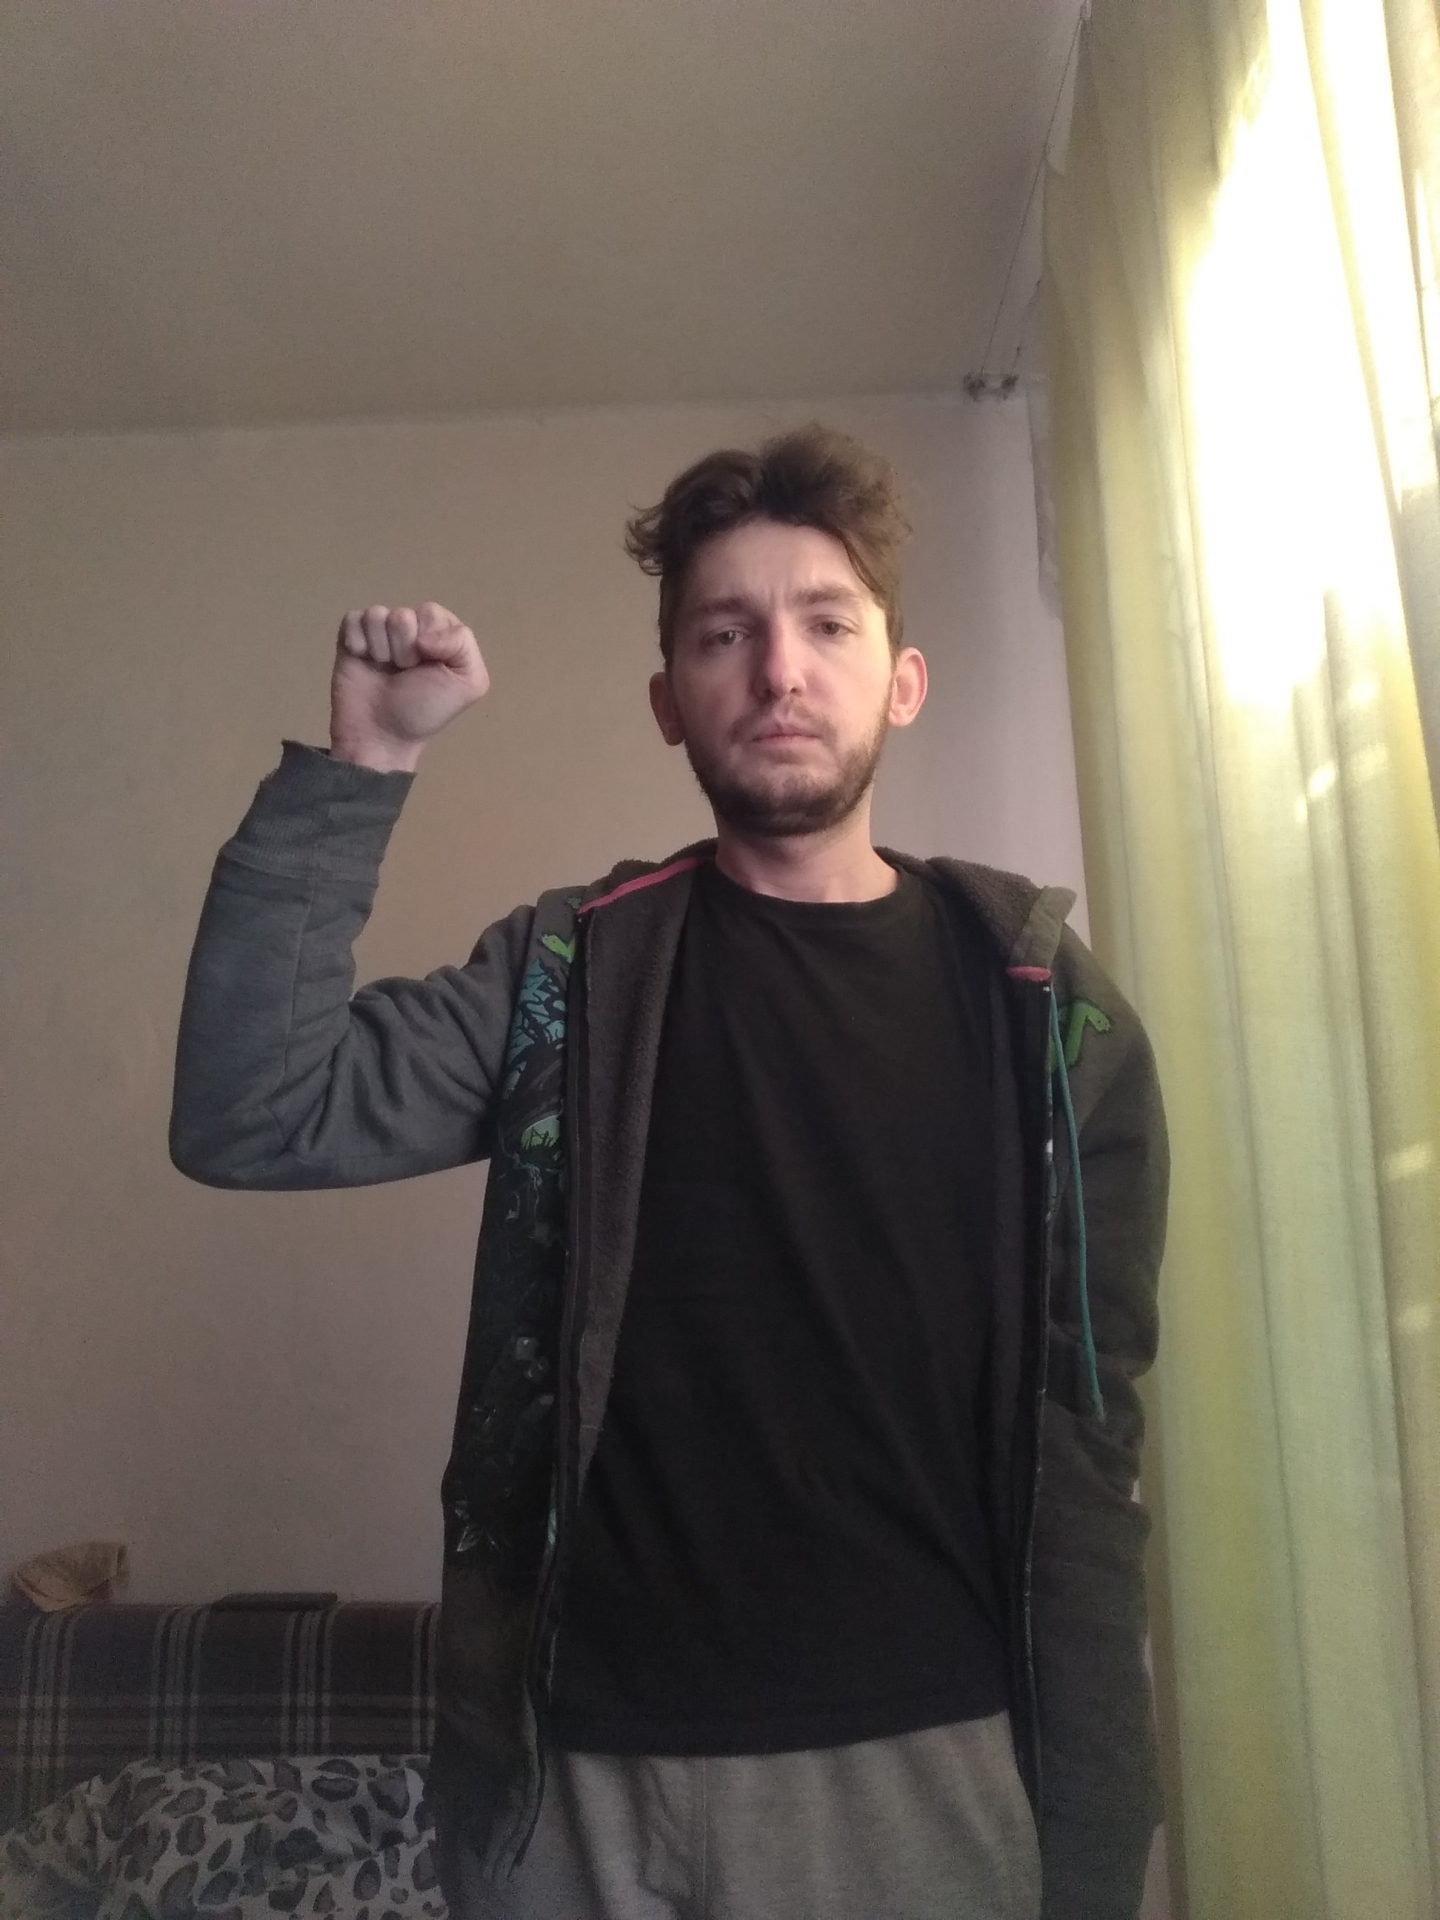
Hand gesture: fist